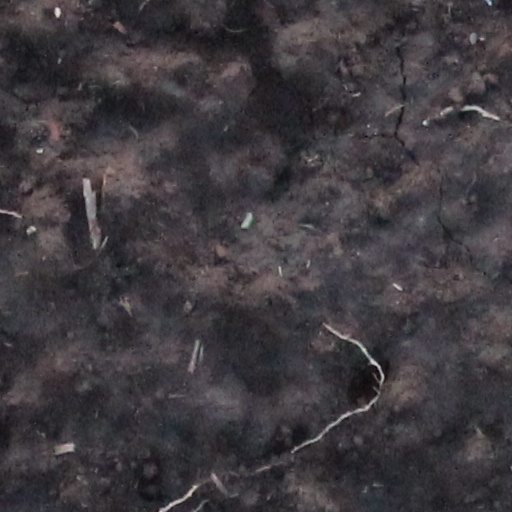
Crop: wheat